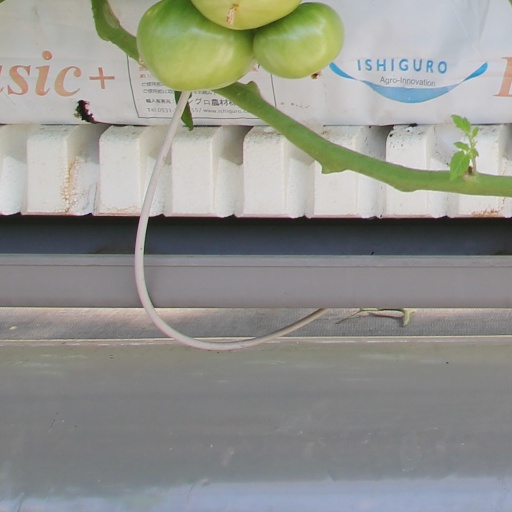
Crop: tomato